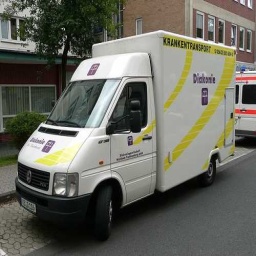
Label: ambulance